Concha
Also known as:
en-simple - Simple English: Concha
es - Spanish: Concha
he - Hebrew: קונצ'ה
ja - Japanese: コンチャ
jv - Javanese: Concha
ko - Korean: 콘차
uk - Ukrainian: Конча
Category: bread (bread roll)
Cuisine: Mexican
Associated cuisines: Mexican
Area: Mexico
Countries: Mexico
Region: Central America

This dish is a traditional sweet bread roll that gets its name from its round shape and its striped, seashell-like appearance.

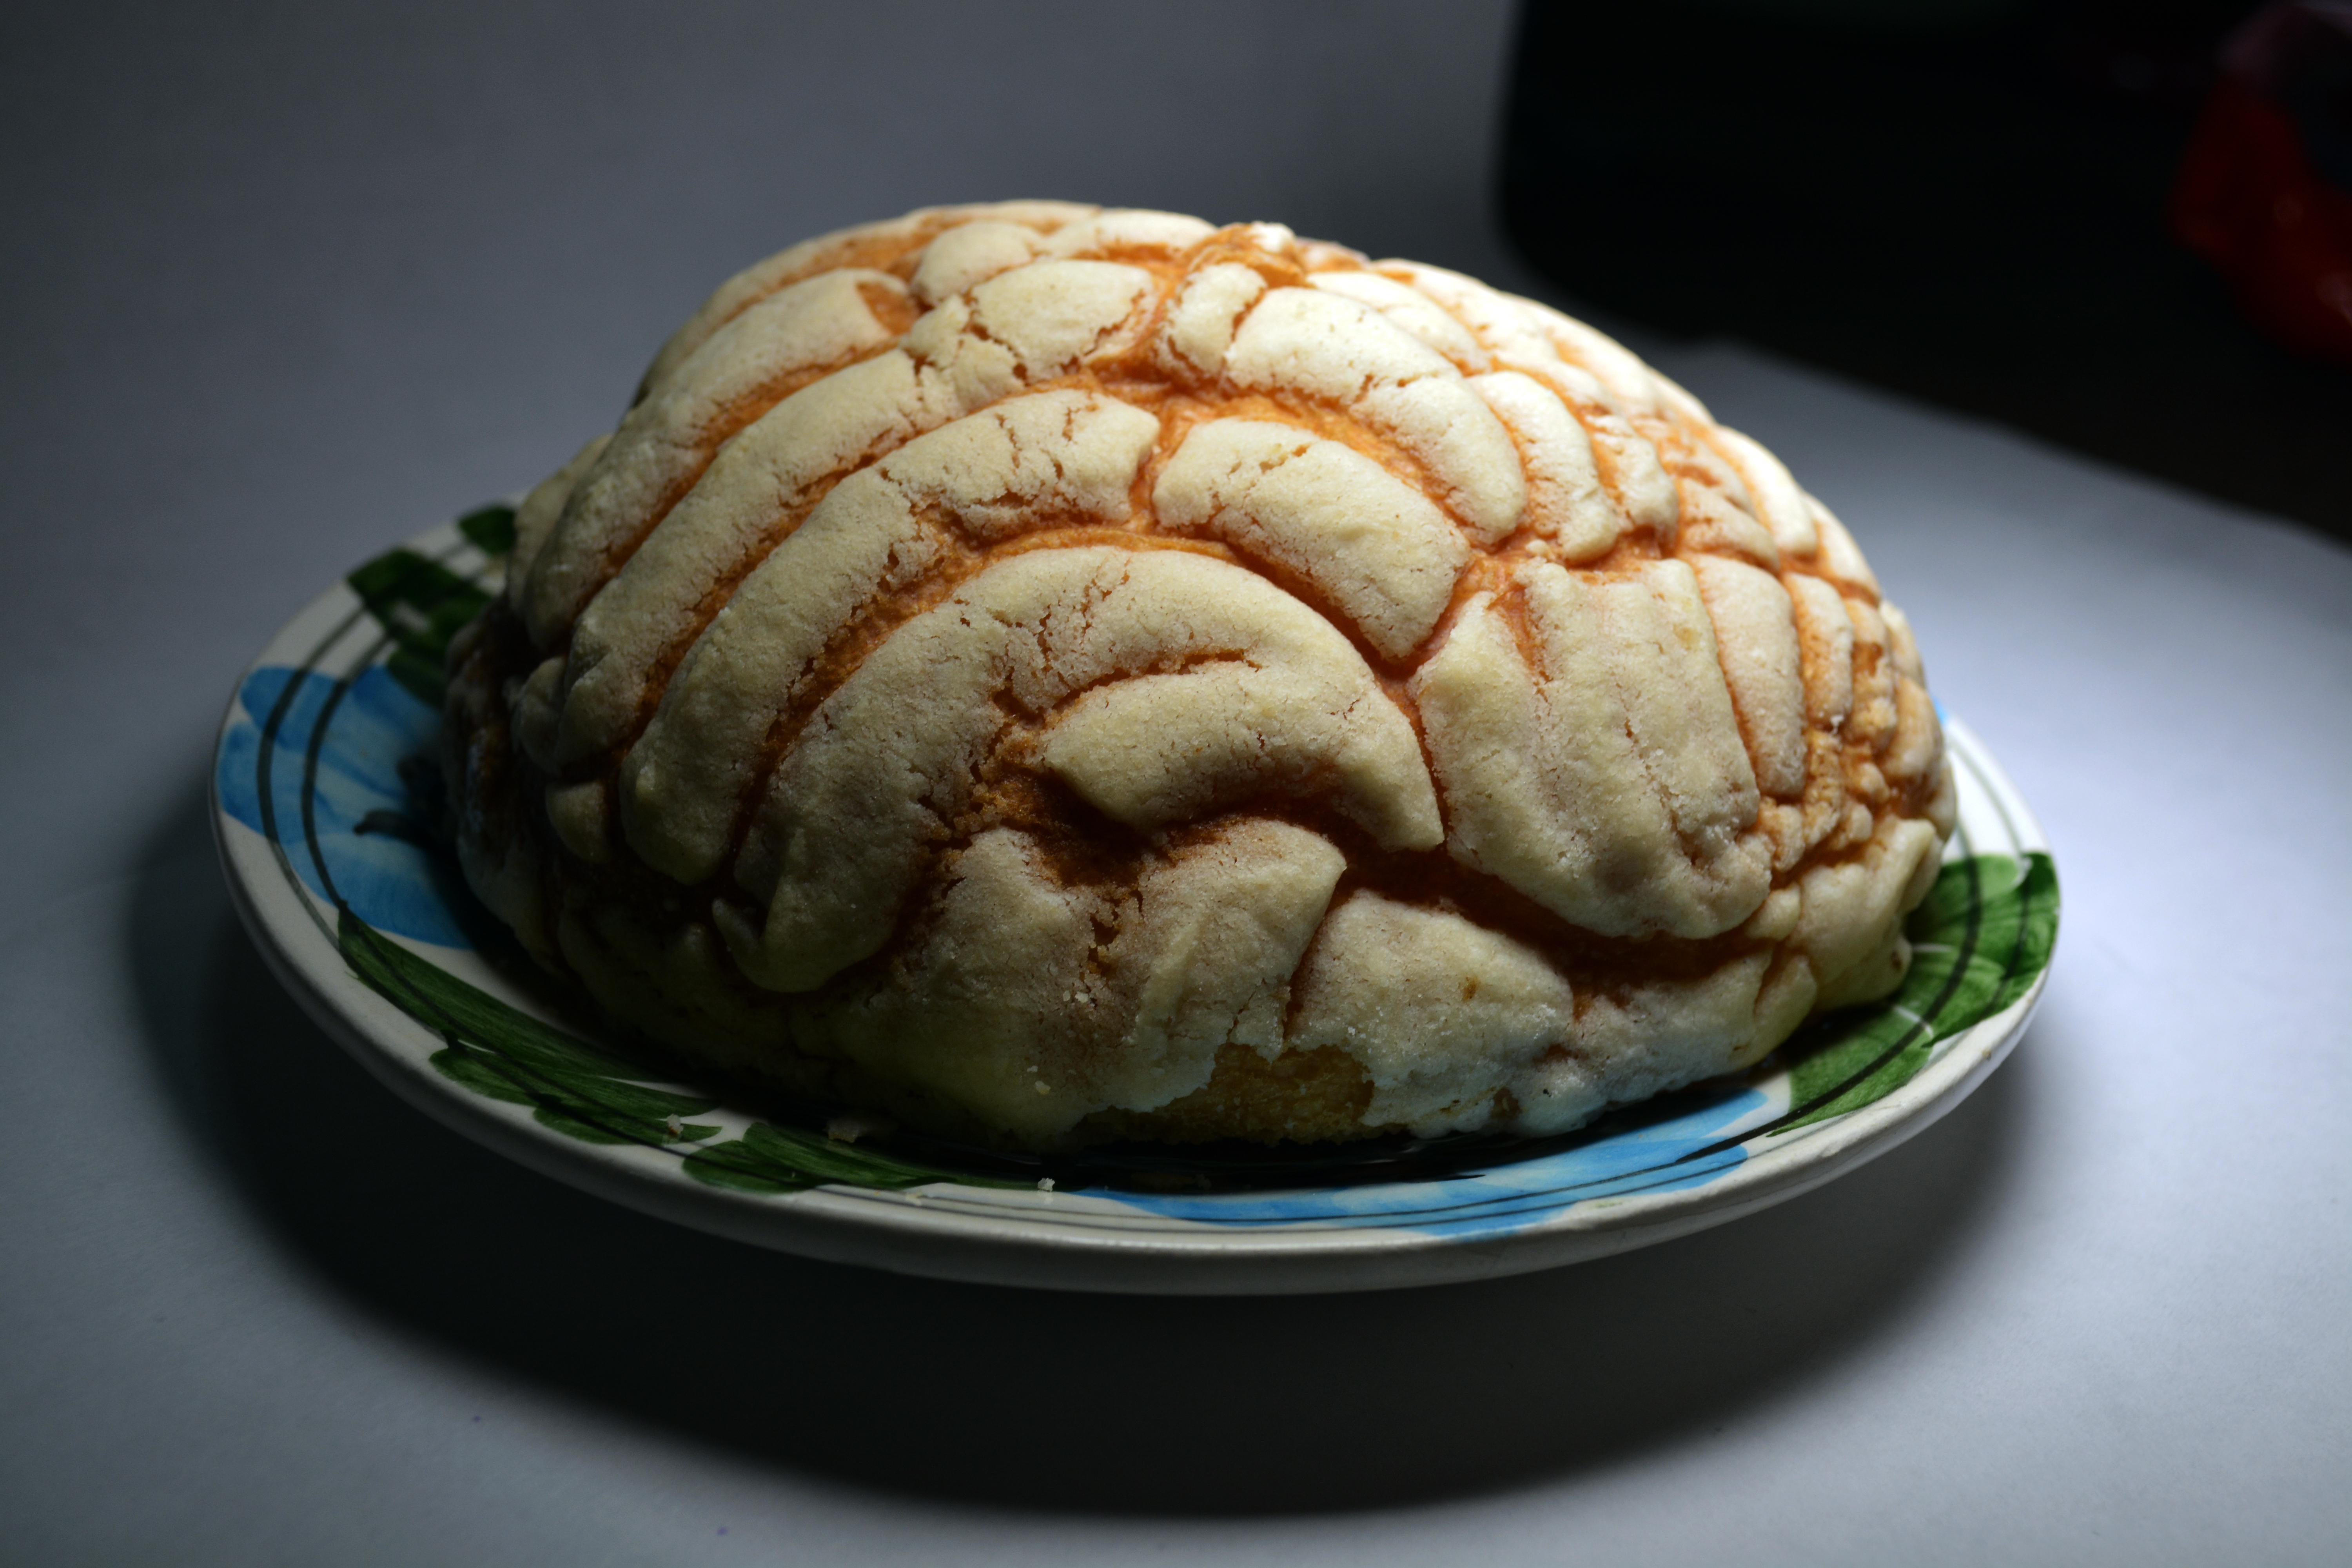
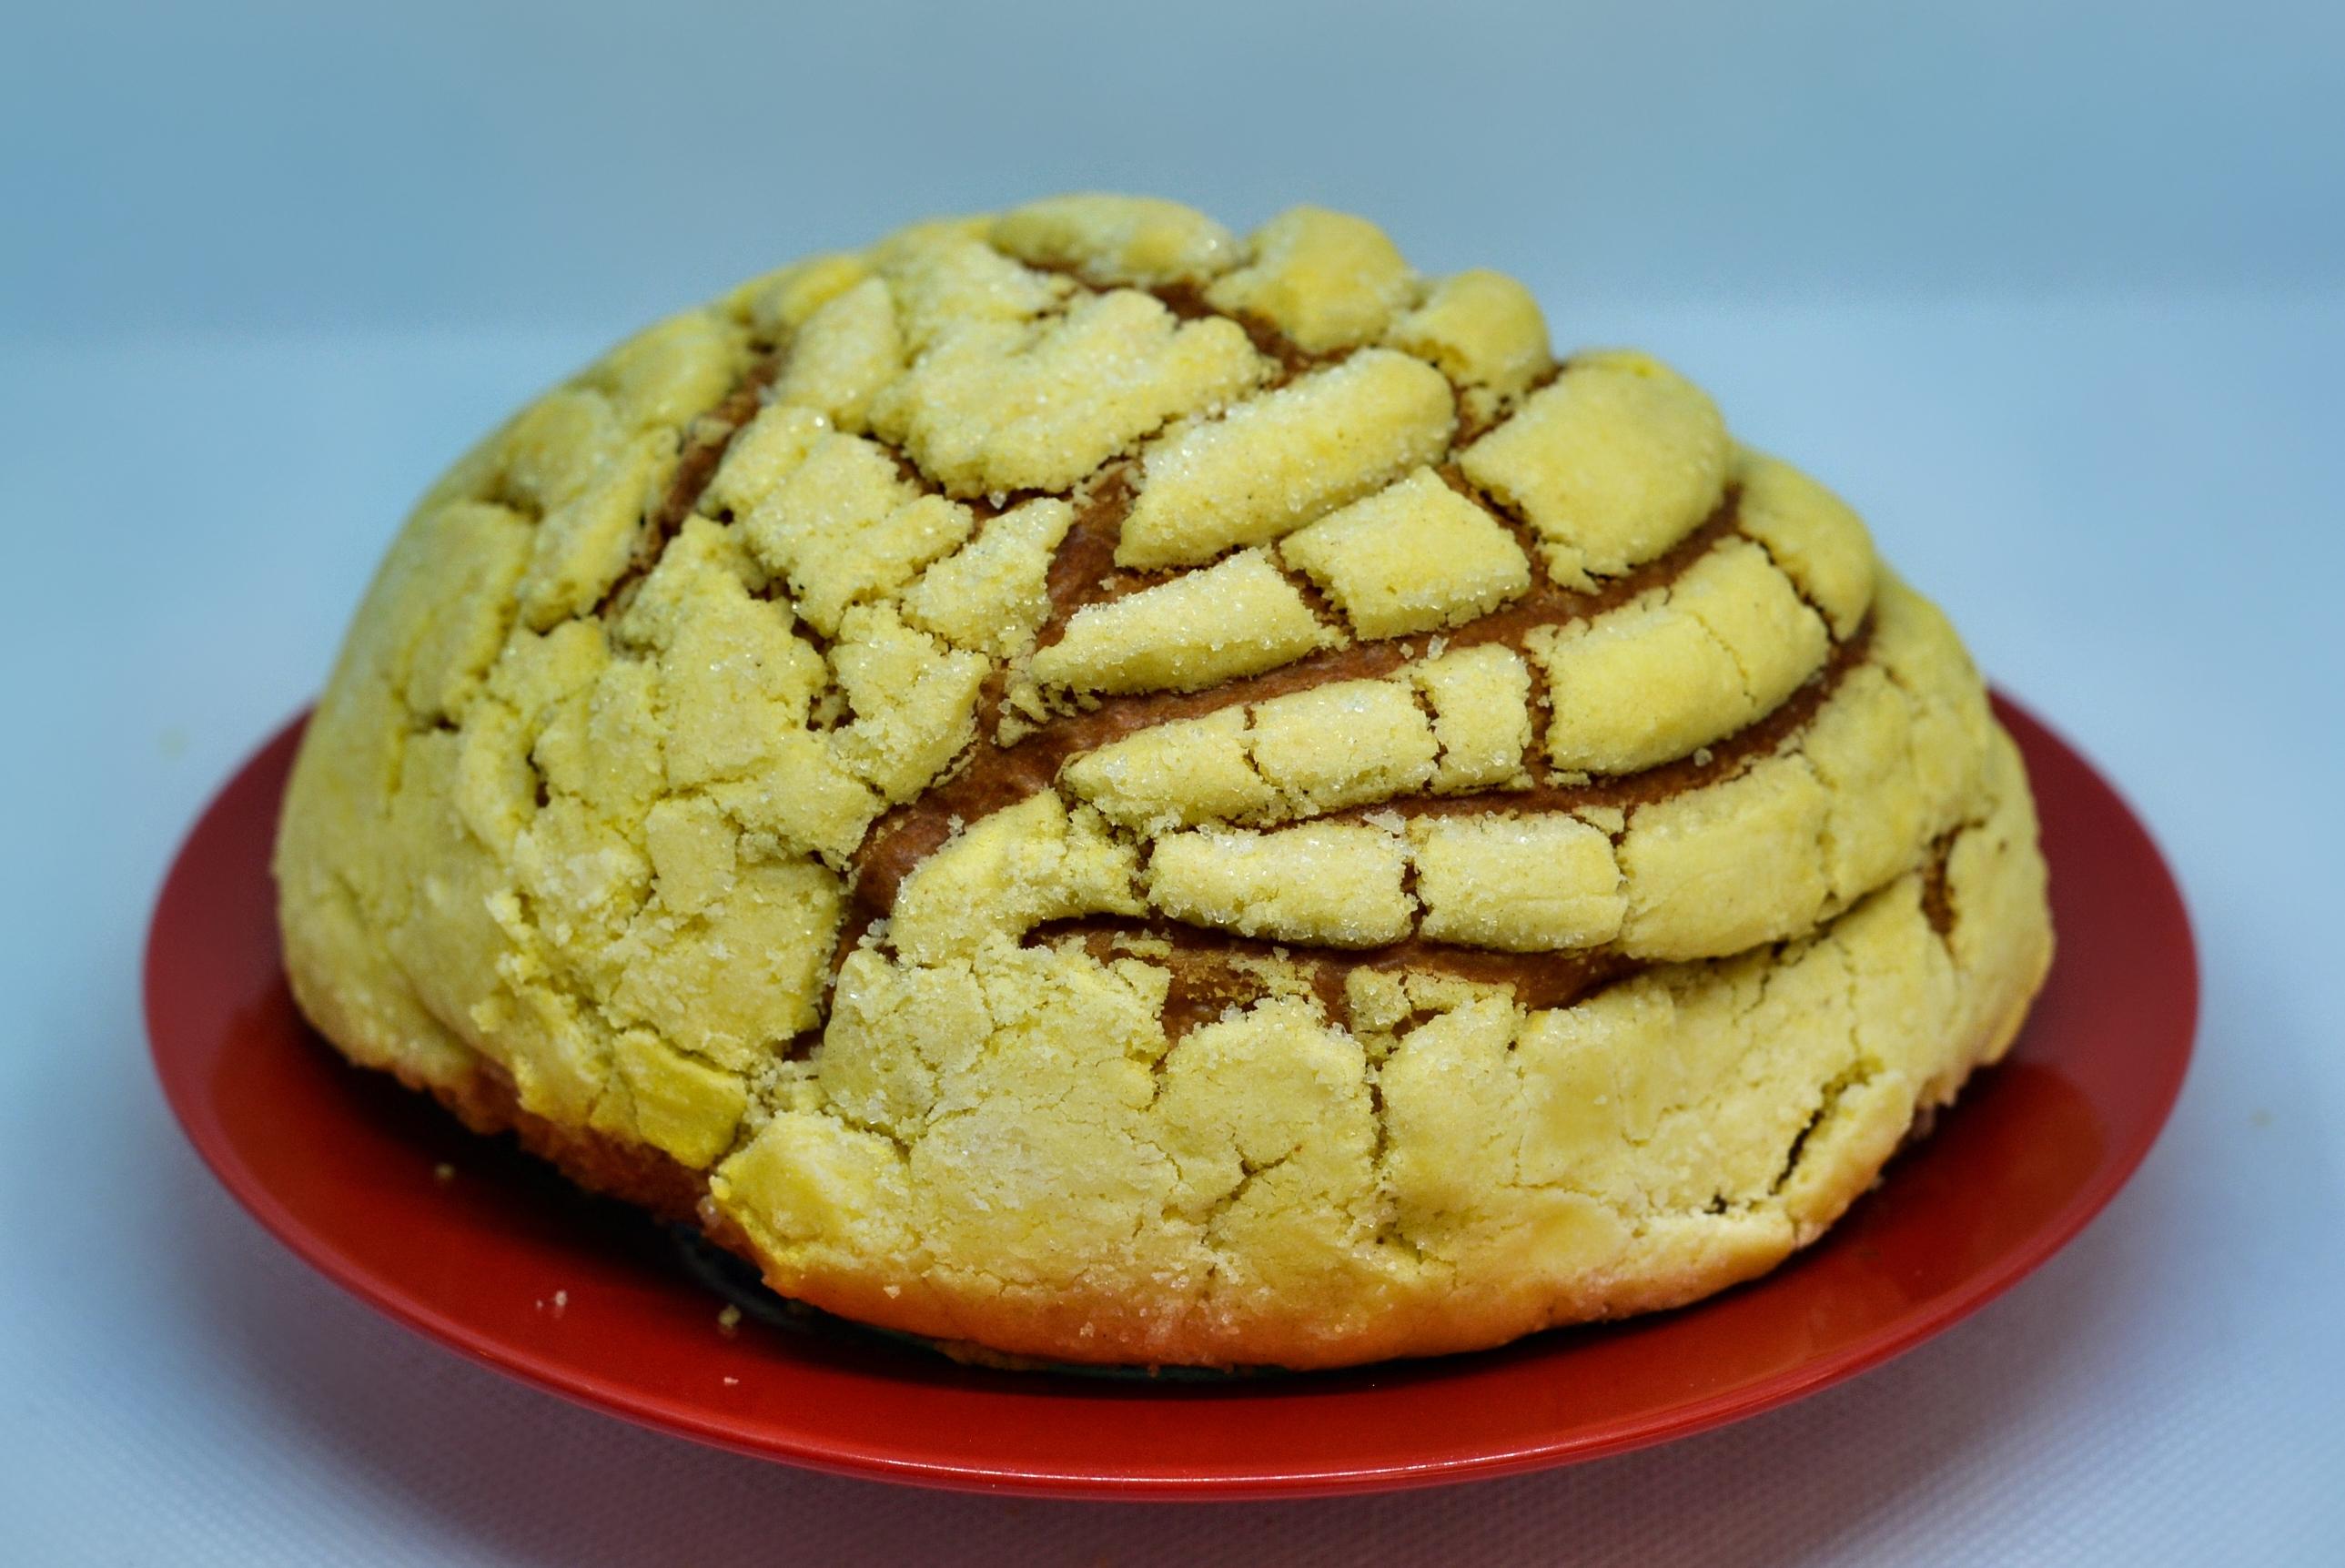
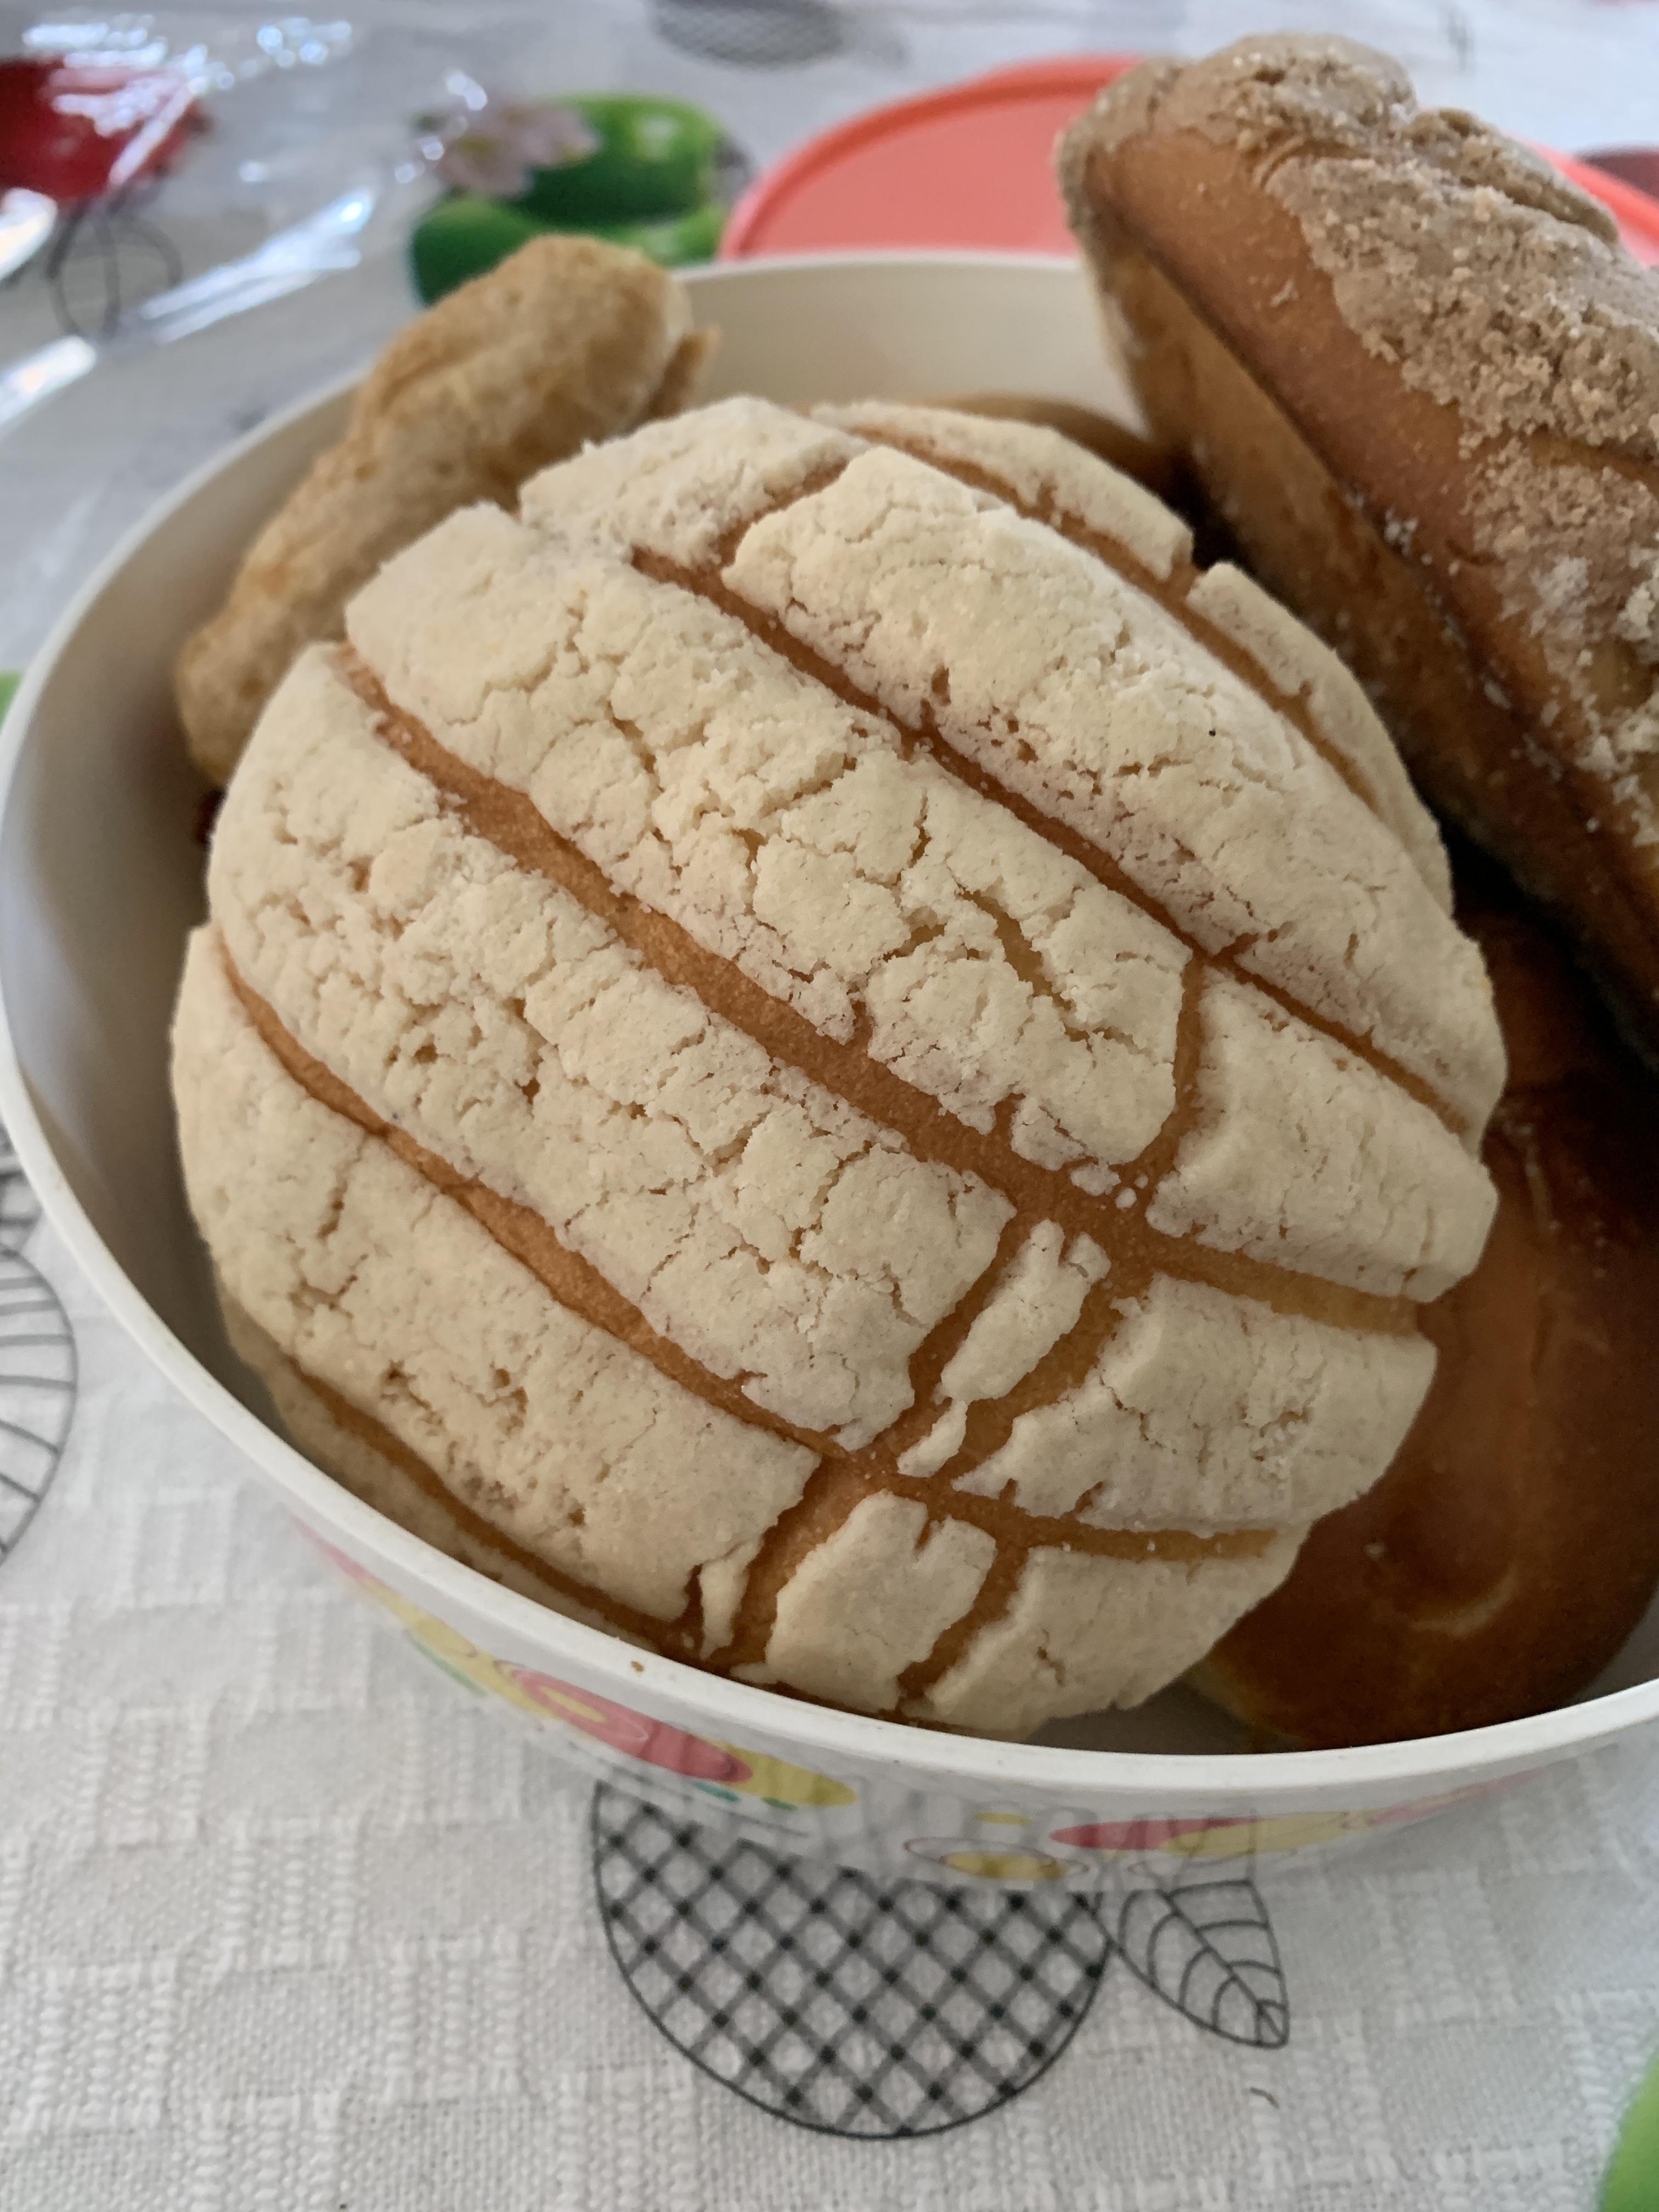
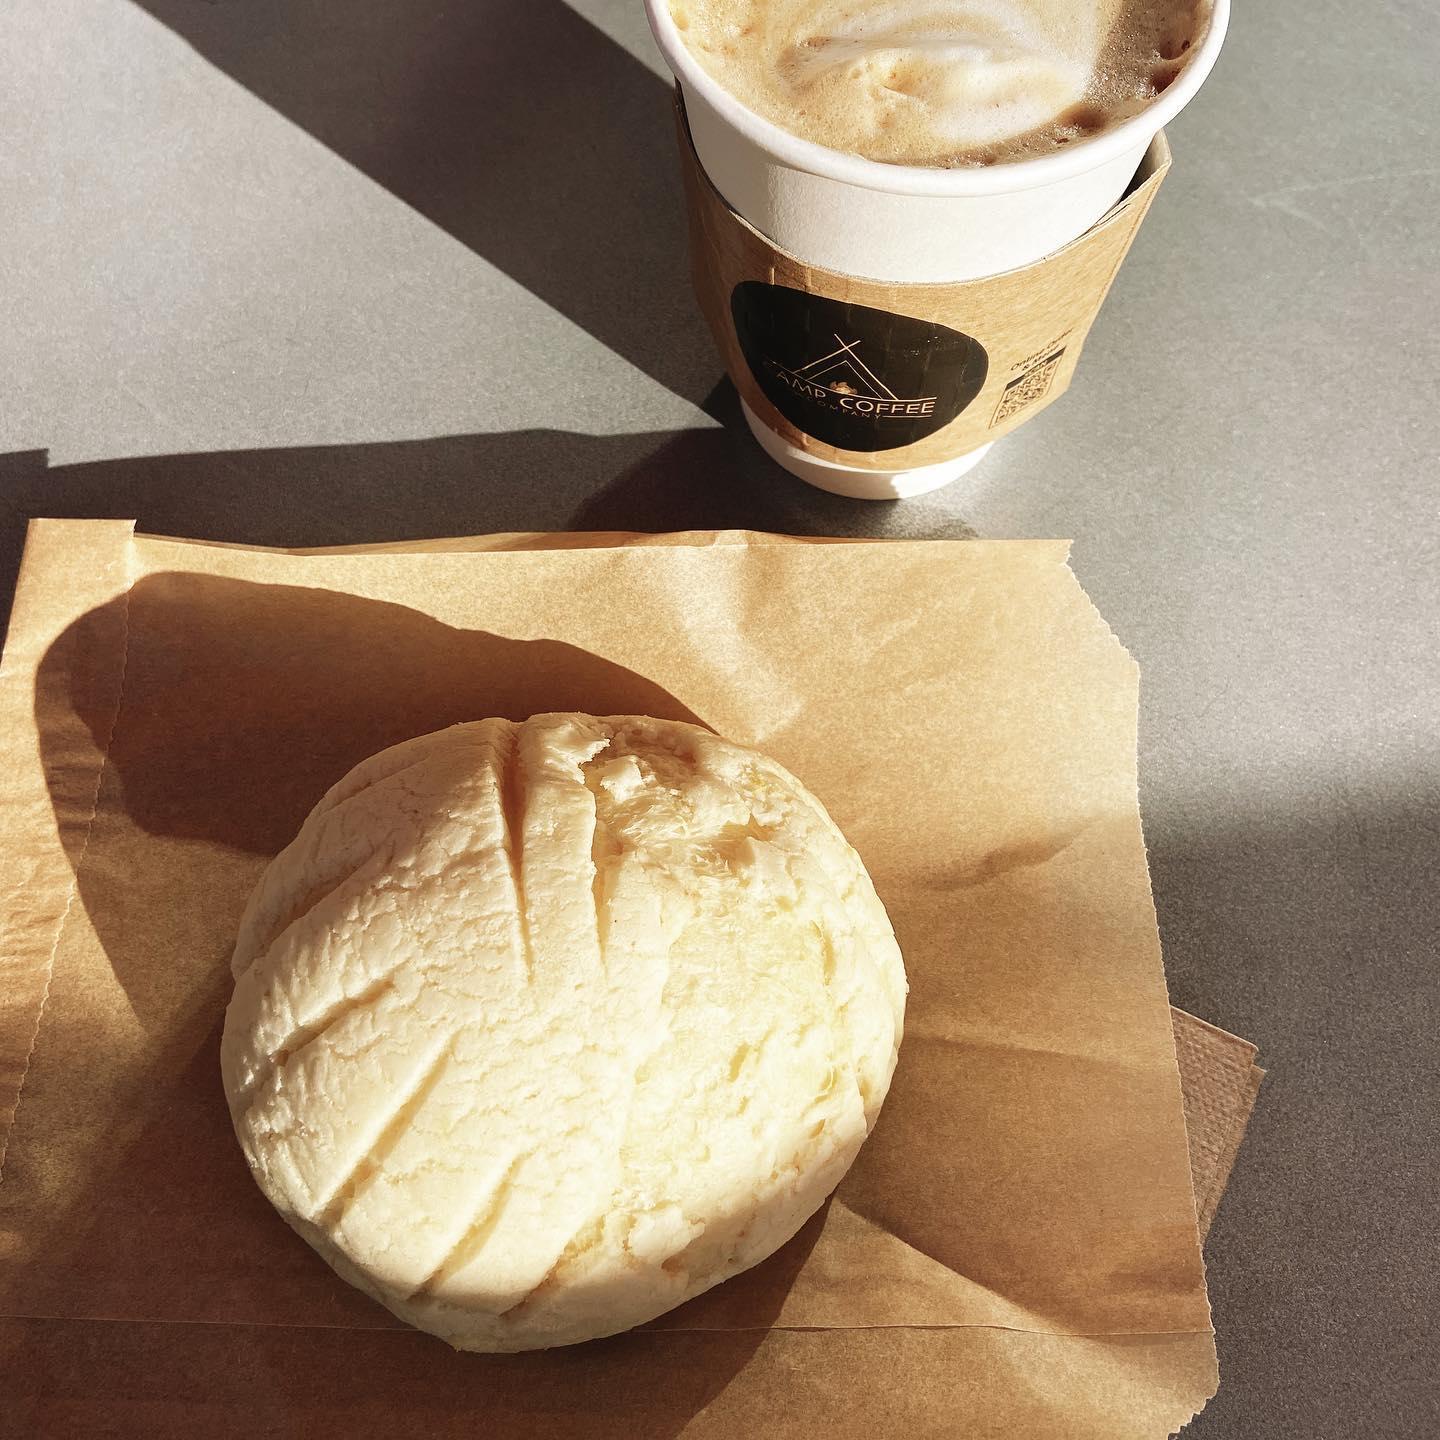
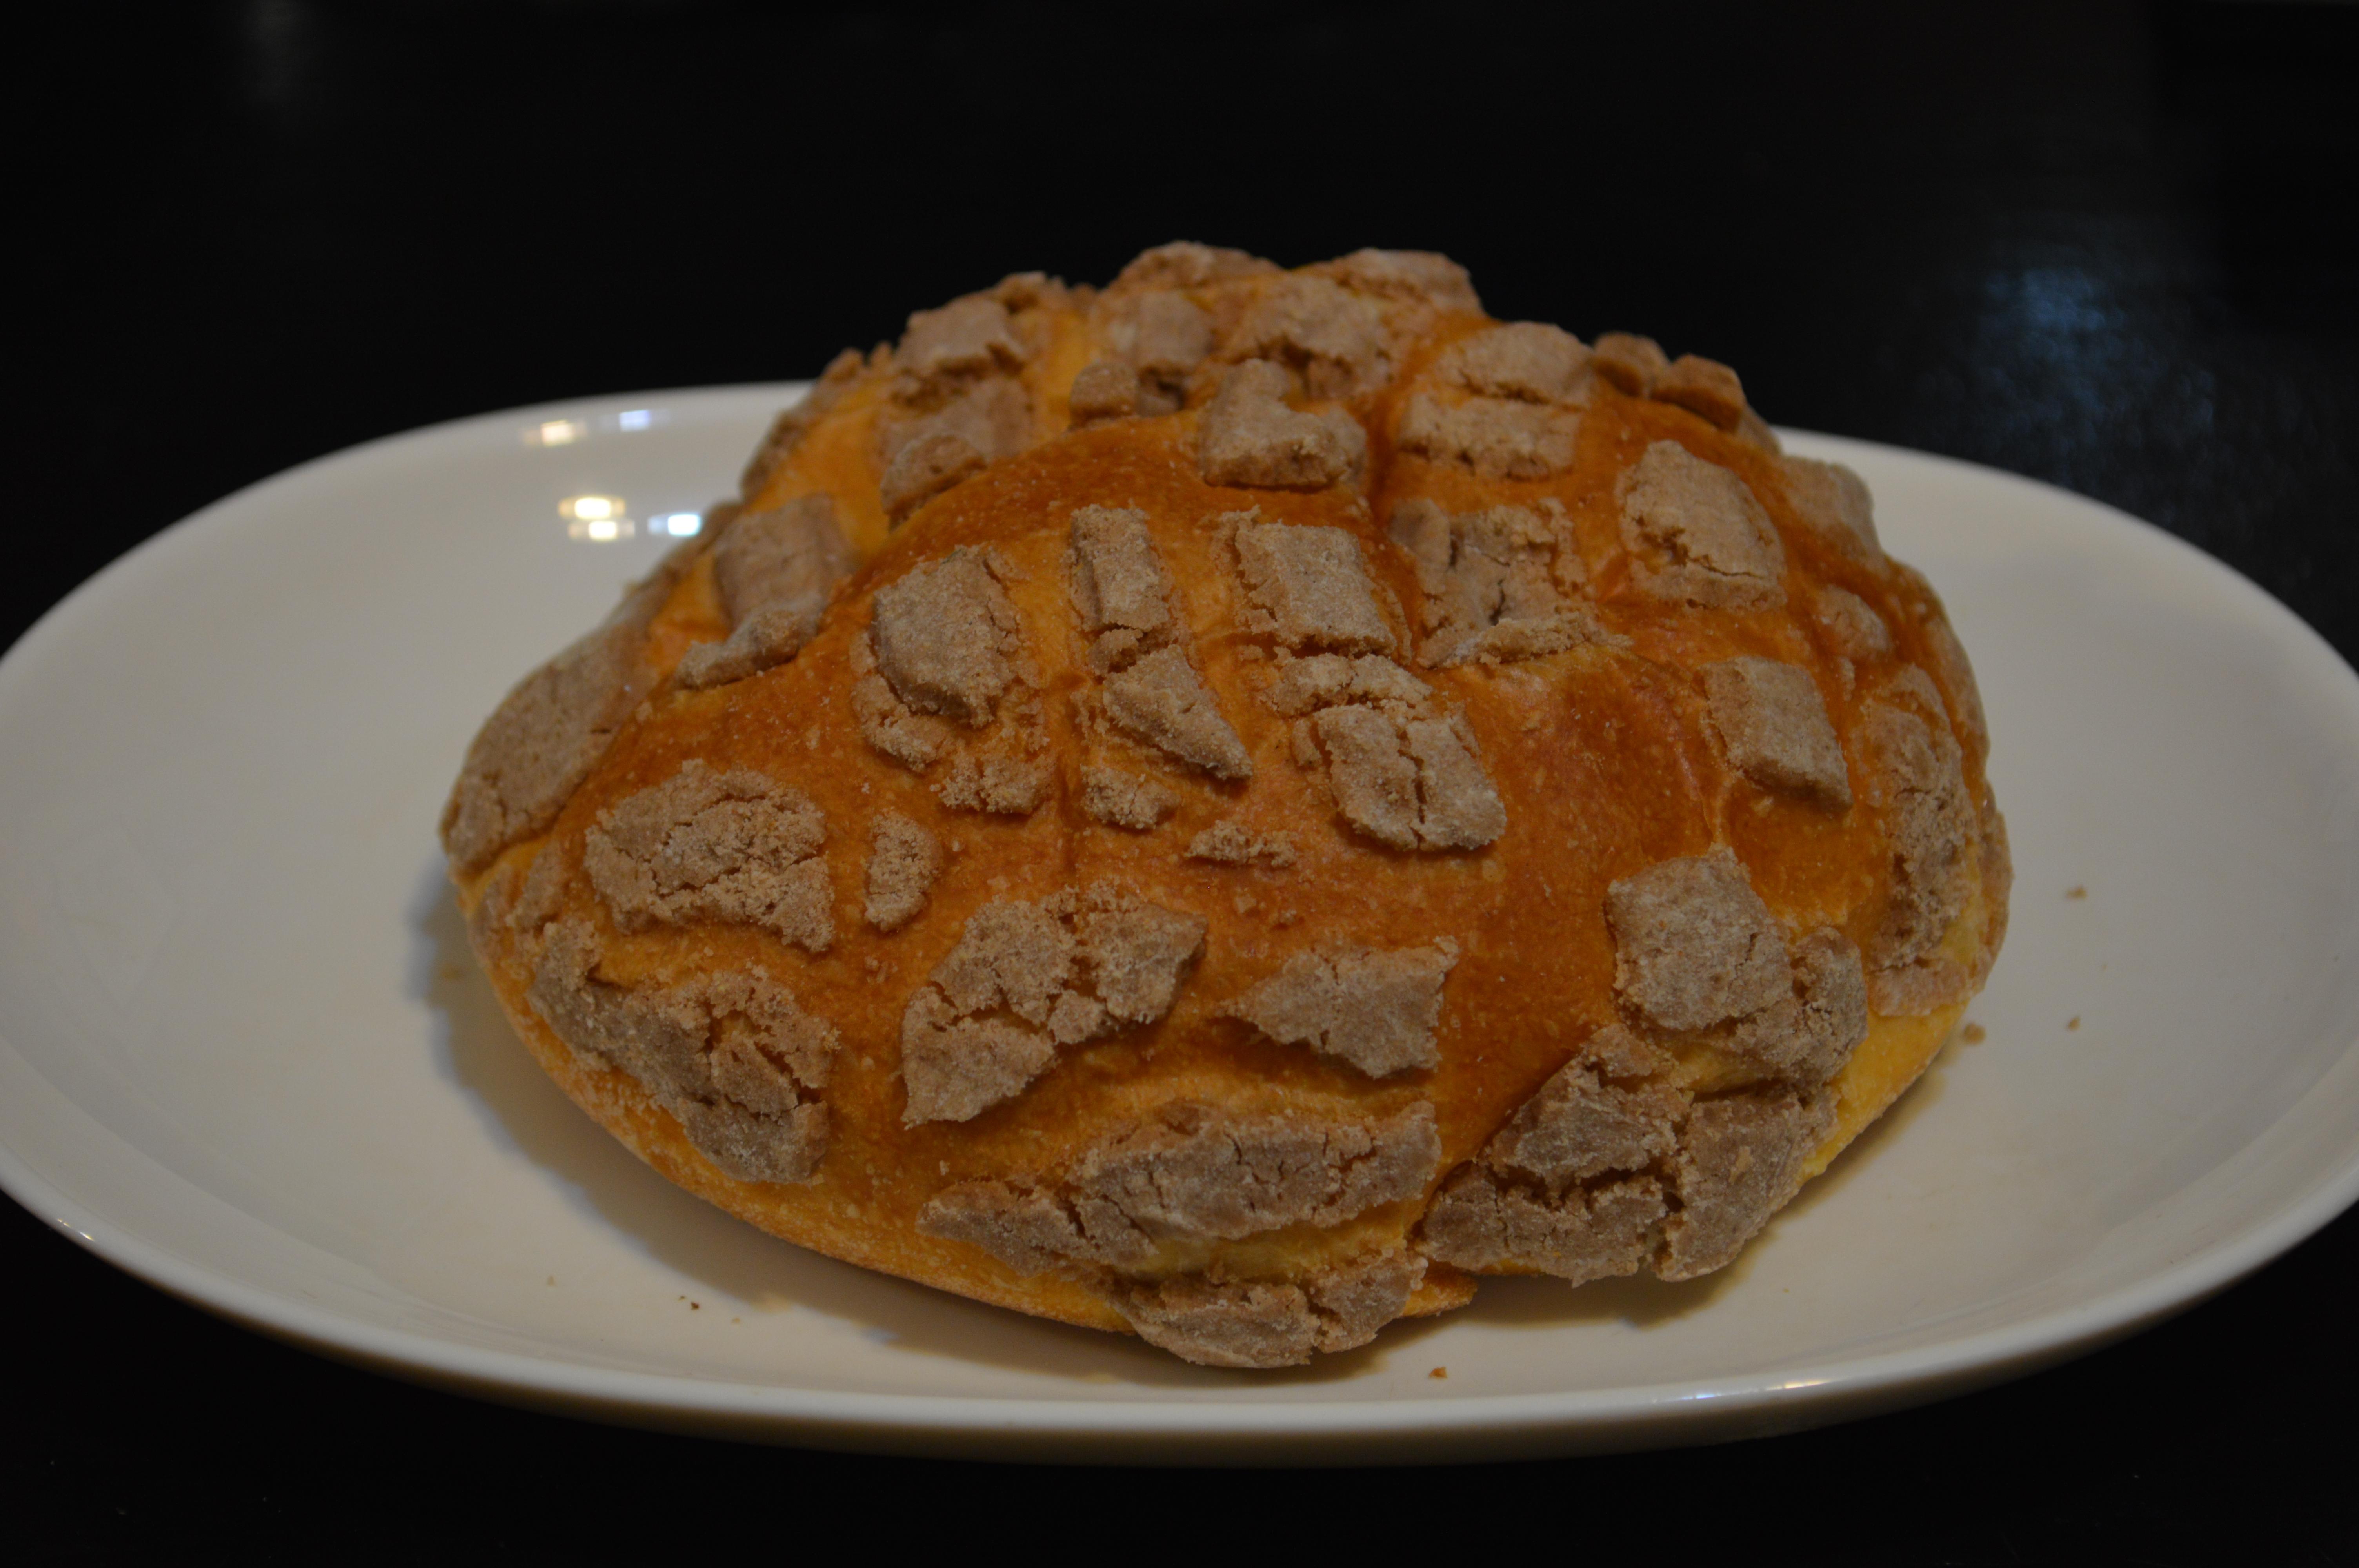